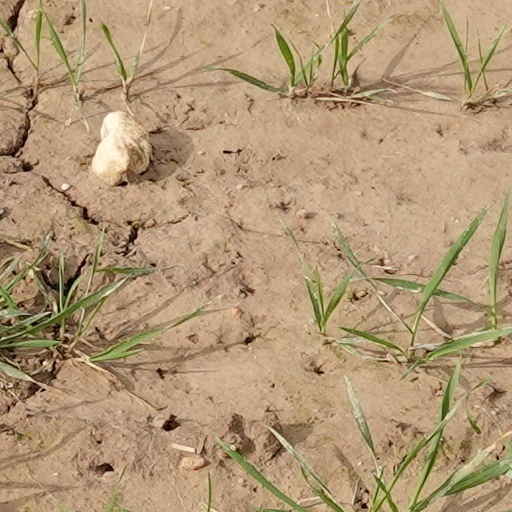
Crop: wheat